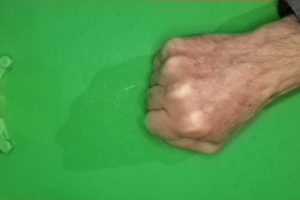
Label: rock